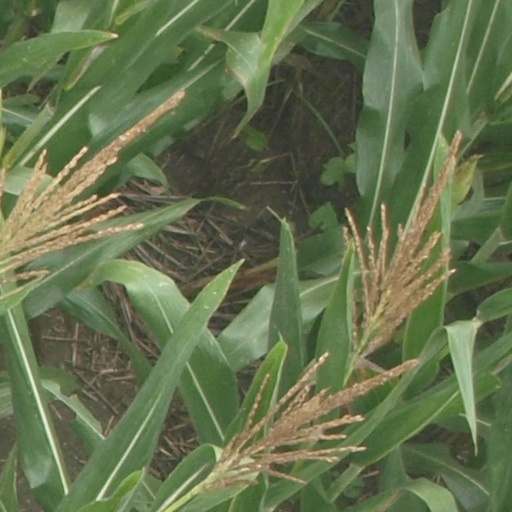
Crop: maize; corn